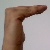
The image shows a hand gesture representing a space in Indian Sign Language.